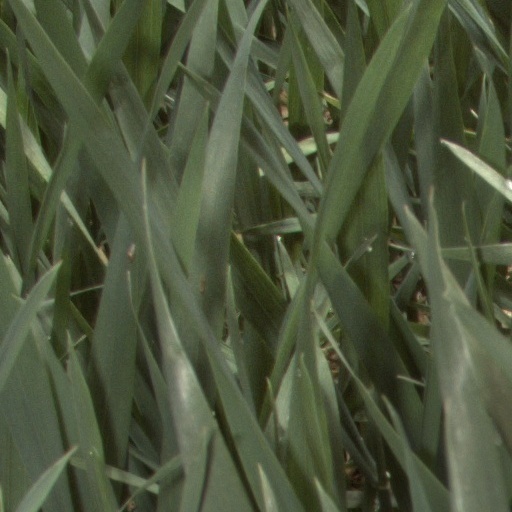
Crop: wheat